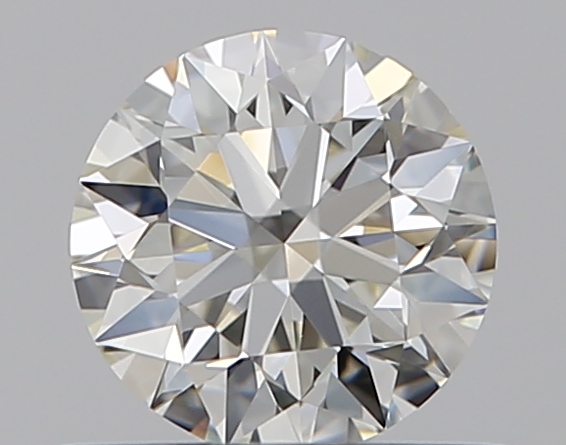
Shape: round
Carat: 0.5
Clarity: VVS1
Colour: J
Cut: EX
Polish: EX
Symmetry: EX
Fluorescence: F
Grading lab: GIA
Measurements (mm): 5.04 x 5.07 x 3.16